Pierre de Montreuil

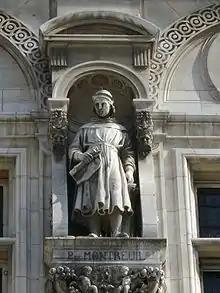
Statue of Pierre de Montreuil on the facade the

Pierre de Montreuil (died 17 March 1267) was a French architect. The name formerly given to him by architectural historians, Peter of Montereau (in French, Pierre de Montereau), is a misnomer. It was based on his tombstone inscription "Musterolo natus" ("born in Musterolo"), a place name that was mistakenly identified as Montereau rather than Montreuil.